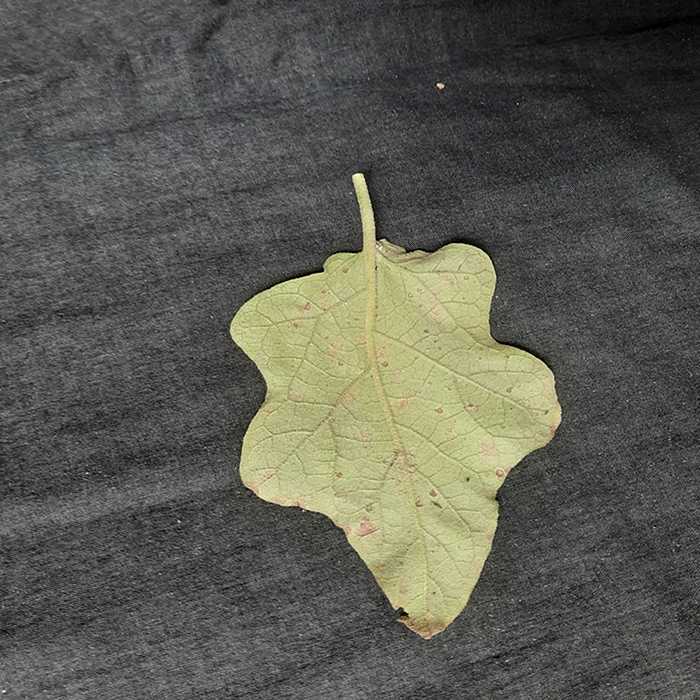
Plant: Eggplant
Label: Eggplant Cercopora leaf spot